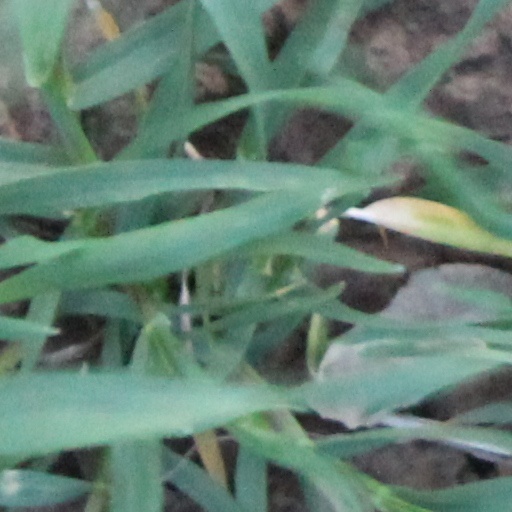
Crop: wheat